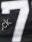
Number: 7